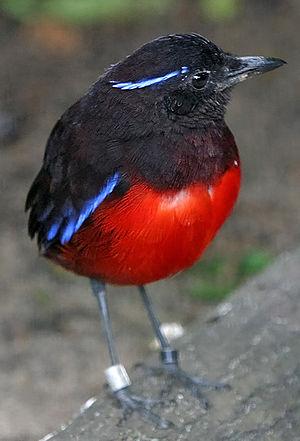
La Brève gracieuse est une espèce de passereaux de la famille des Pittidae. D'après Alan P. Peterson, c'est une espèce monotypique.
Erythropitta est un genre d'oiseaux de la famille des Pittidae dont les espèces se rencontrent en Asie du Sud-Est et en Océanie.